Rumex obtusifolius

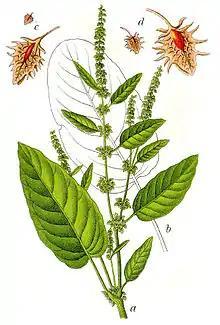
Botanical illustration of "Rumex obtusifolius"

"Rumex obtusifolius" is a perennial herbaceous flowering plant that grows to a height of . It is easily recognizable by its very large oval leaves with cordate bases and rounded tips, some of the lower leaves having red stems. The edges of the leaves are slightly "crisped" or wavy, the upper surface is hairless and the under surface may be papillose. The leaves of this plant can grow to about in length and wide. The taproot is large, with numerous branches extending to a depth of , with tough stems, often reddish, and unbranched until just below the inflorescence.